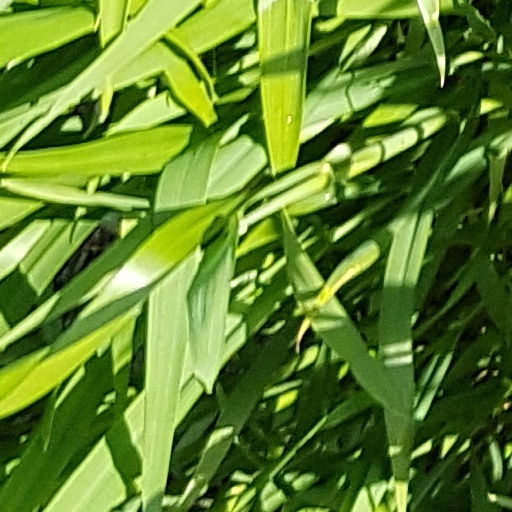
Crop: wheat